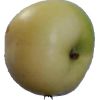
Label: Apple 6